Edward Cockey

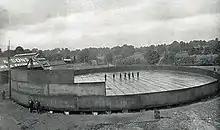
Pre-assembly of a gasometer at Cockey's Garston works, c1930s, courtesy Frome Museum

The construction of a large gasholder for the Portsea Gas Co. The monster will be 162 feet in diameter & when fully extended, 54½ feet in height. It will hold about 1,100,000 cubic feet of gas, or about 14 times the contents of the biggest gasholder of the Frome Gas Co. The weight will be more than 300 tons & this great weight will float up & down in a tank of water on a bed of gas……..the rivets used in putting the parts together will exceed 14 tons in weight. The whole weight of iron will be between 700 & 800 tons.